Wishbone scarp

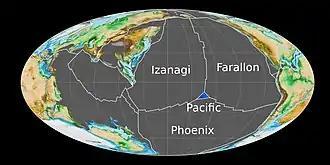
Phoenix Plate in context 180 million years ago well before the formation of the Wishbone scarp in what was its southern sector

The breakup of Gondwana, and resulting forces on the former Phoenix Plate as the large igneous province of the Ontong Java–Manihiki–Hikurangi plateau split up, with separation into what are now the Manihiki and Hikurangi plateaus, are likely key to the formation of the Wishbone scarp. Rifting about 116 million years ago created the eastern margin of the Manihiki Plateau, the Manihiki Scarp, and separated the Manihiki and Hikurangi plateaus. Associated with this split, an east-west-trending rift system, now inactive, since at least 71 million years ago, but more likely before 84 million years ago, had developed and this is represented by the Osborn Trough in the Pacific sea floor, east of the Kermadec Trench. The Hikurangi Plateau initially subducted under onshore continental crust, but this process stalled between 105 and 100 million years ago, and rotation started to occur, which has led to the present and still-active young geology of New Zealand. The Osborn Trough's eastern end intercepts the definitive northern end of the Wishbone scarp, although it appears related tectonically to the Manihiki scarp to its north. At its southern end, the West Wishbone scarp matches the eastern border of the Hikurangi Plateau, which as part of the continental crust of Zealandia lies east of, and beneath, New Zealand, and the Chatham Rise.